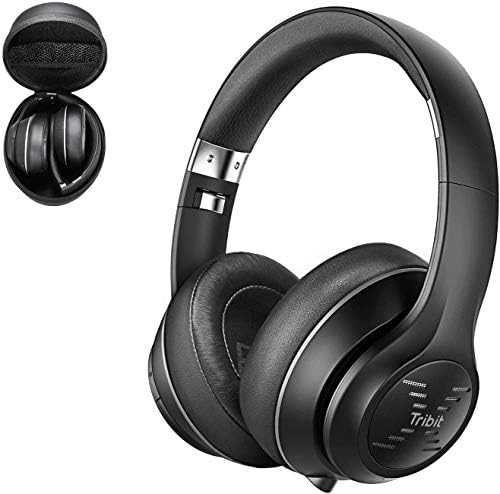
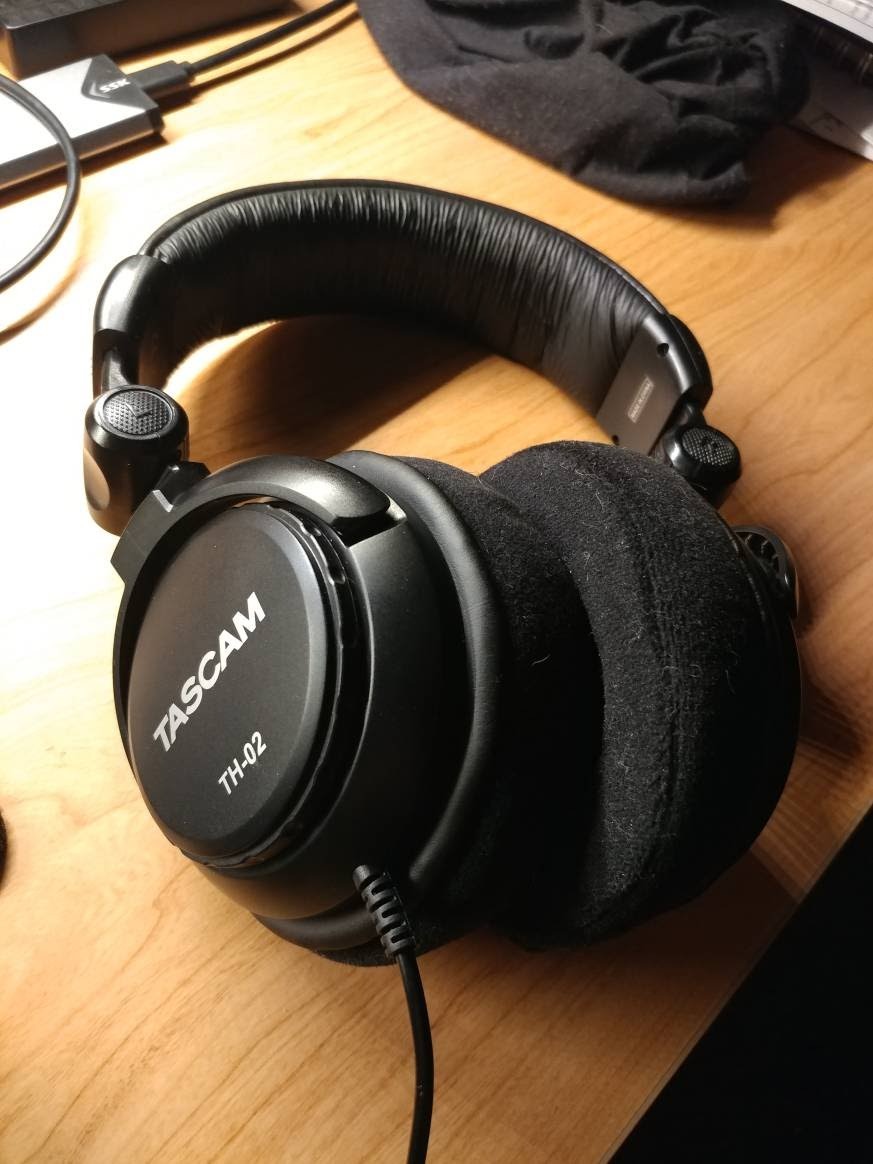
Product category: headphones
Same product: no